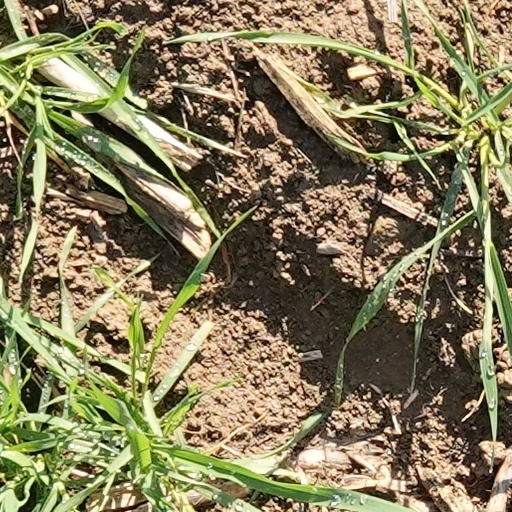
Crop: wheat